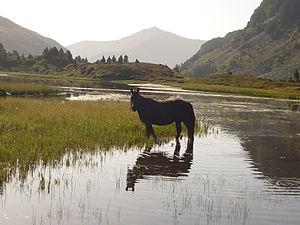
les étangs de Bassiès en été, montagne d'Ariège, pays des chevaux de Mérens
Le cheval de Mérens, Mérens ou mérengais, encore parfois nommé poney ariégeois, est une race française de petits chevaux de selle et de trait léger rustiques à la robe noire. Il est originaire de la vallée de l'Ariège, dans les Pyrénées centrales, dans le sud de la France et le nord de l'Espagne, près d'Andorre.
Les étangs de Bassiès sont un ensemble d'étangs des Pyrénées, dans le département de l'Ariège, situés dans la vaste commune d'Auzat, dans la vallée de Vicdessos entre 1 594 m et 1 663 m d'altitude.